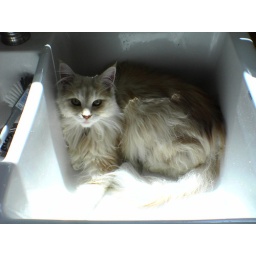
daisy in the kitchen sink